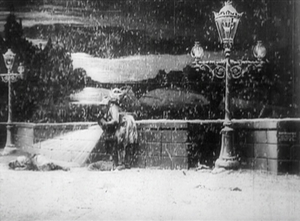
L'Ange de Noël ou Détresse et charité est un film de Georges Méliès sorti en 1905 au début du cinéma muet.